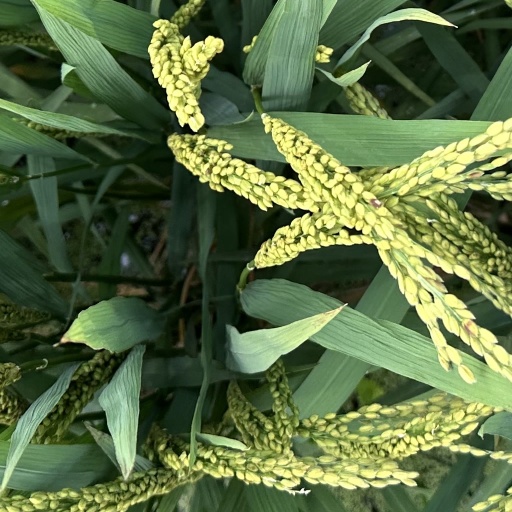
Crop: rice